Hasso Plattner Institute

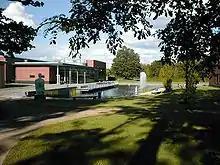
Lecture halls (old picture without main building in the background)

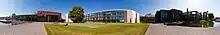
Campus panorama view

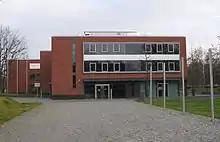
A-B-C building (former main building)

The HPI was founded in October 1998 as a public–private partnership. The private partner is the Hasso Plattner Foundation, which is the administrative body responsible for the HPI and its only corporate member. The foundation's legal status is that of a GmbH, a limited-liability company according to German law. As the public part of the partnership, the State of Brandenburg provided the estate where several multi-storey buildings were built to form a nice campus. Hasso Plattner declared to provide at least 200 million Euros for the HPI within the first 20 years. He is also actively involved as a lecturer and head of the chair on Enterprise Platform and Integration Concepts, where the in-memory technology was developed. In 2004, he received his honorary professorship from the University of Potsdam.